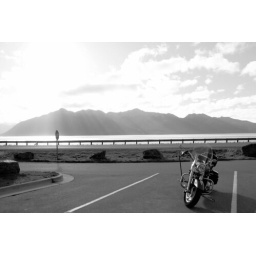
McHugh Creek Recreation Area in black & white